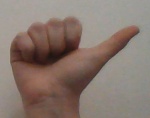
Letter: dhad